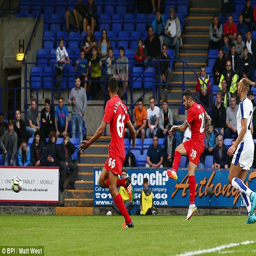
award winner scored the only goal of the game on his return to first team